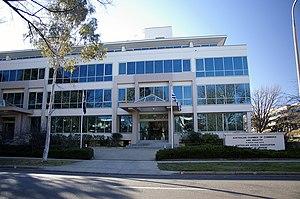
Voici les représentations diplomatiques de l'Uruguay à l'étranger :